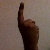
The image shows a hand gesture representing the number 1 in Indian Sign Language.